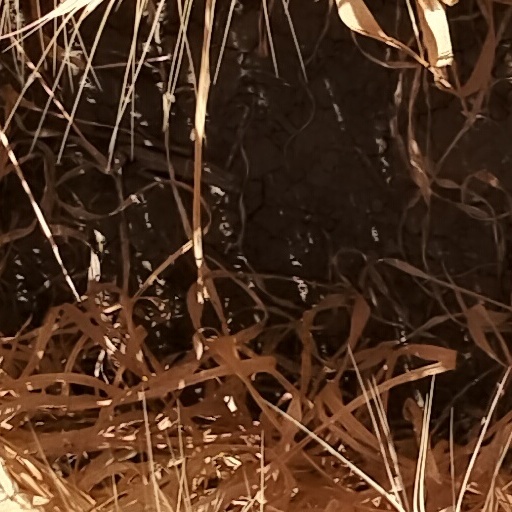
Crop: wheat